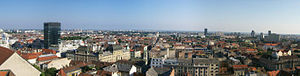
Zagreb / Infrastruktur / Transport / Underjordisk jernbanenetværk
Zagreb
Zagreb er hovedstad og den største by i Kroatien. Zagreb er det kulturelle, videnskabelige, økonomiske og administrative centrum for landet. Byen havde pr. 2007 801.554 indbyggere. Byen ligger mellem de sydlige skråninger af Medvednica-bjergene og på begge bredder af Savafloden i en højde af omtrent 122 m over havets overflade.